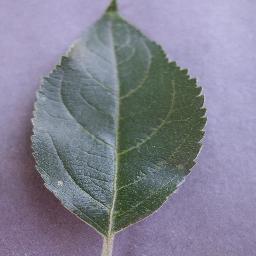
Label: Apple___healthy